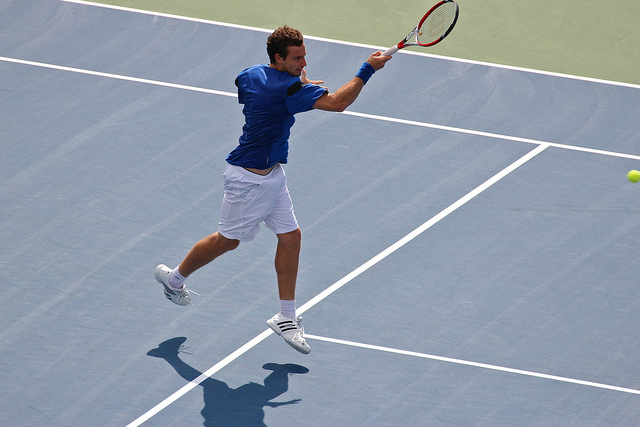
người đàn ông áo xanh dương đang chơi tennis trên sân